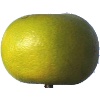
Label: Pomelo Sweetie 1